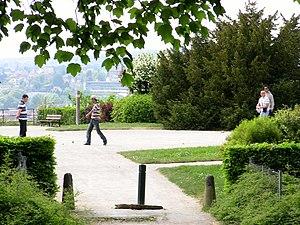
Bisontins jouant aux boules sur le square du fort de Beauregard, à Besançon (Doubs, France).
Le fort Beauregard est une fortification bisontine construite de 1791 à 1870. Érigé au sommet d'une butte secondaire du mont de Brégille connue sous les noms de Mandelier, puis Beauregard, il avait une importance stratégique, notamment depuis le siège de Besançon, en 1674, qui opposa le Royaume de France aux Provinces-Unies et à la monarchie catholique. Un ouvrage fut construit à la fin du XVIIIᵉ siècle, mais il fallut attendre 1814 et les événements de la Campagne de France pour que les stratèges militaires, le général Marulaz en tête, prennent réellement en main l'édification d'un véritable fort. Dès sa construction, le bâtiment avait la particularité d'intégrer un système polygonal, ce qui pour l'époque faisait de lui le premier, ou l'un de premiers, de ce type en France. Sa principale mission était l'appui du fort de Bregille, alors magasin central de la ville, et la défense des lignes est du centre historique de Besançon.